Northern gannet

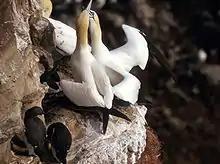
"Fencing" or "billing", a mutual greeting gesture

Newly hatched chicks are featherless and are dark blue or black in colour. In the second week of life they are covered in white down, replaced over the next five weeks by dark brown feathers flecked with white. Young chicks are fed regurgitated semi-digested fish by their parents, who open their mouths wide for their young to fetch the food from the back of their throats. Older chicks receive whole fish. Unlike the chicks of other species, northern gannet chicks do not move about the nest or flap their wings to ask for food: this reduces the likelihood that they will fall from the nest.